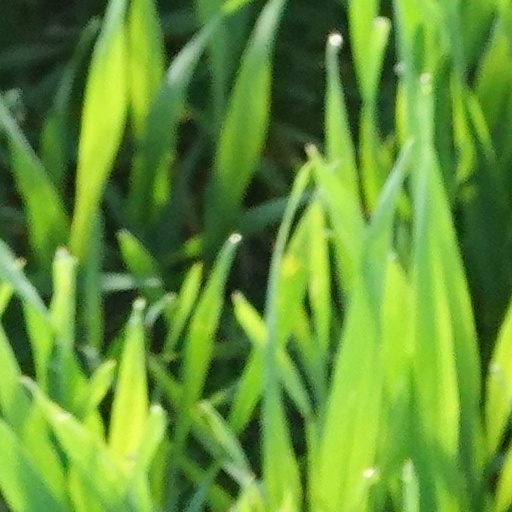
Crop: wheat